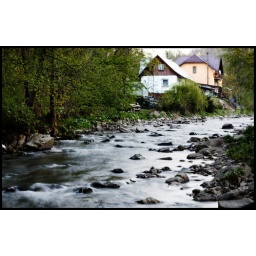
A house on the banks of the river running through Zawoja, the longest village in Poland (whatever that means).